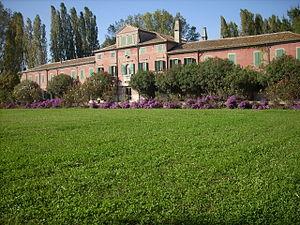
Taglio di Po est une commune italienne de la province de Rovigo dans la région Vénétie en Italie.